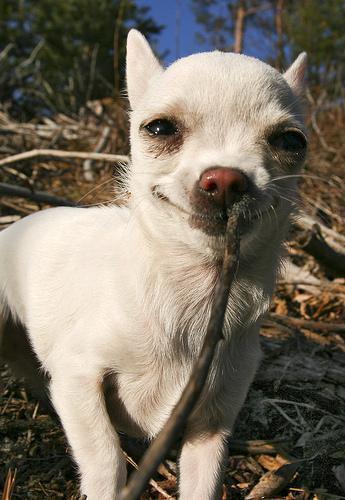
Chihuahua